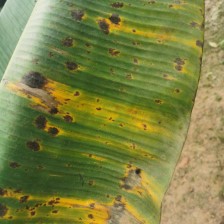
Label: pestalotiopsis